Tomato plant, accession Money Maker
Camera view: horizontal (90 deg, fisheye); turntable rotation: 150 degrees
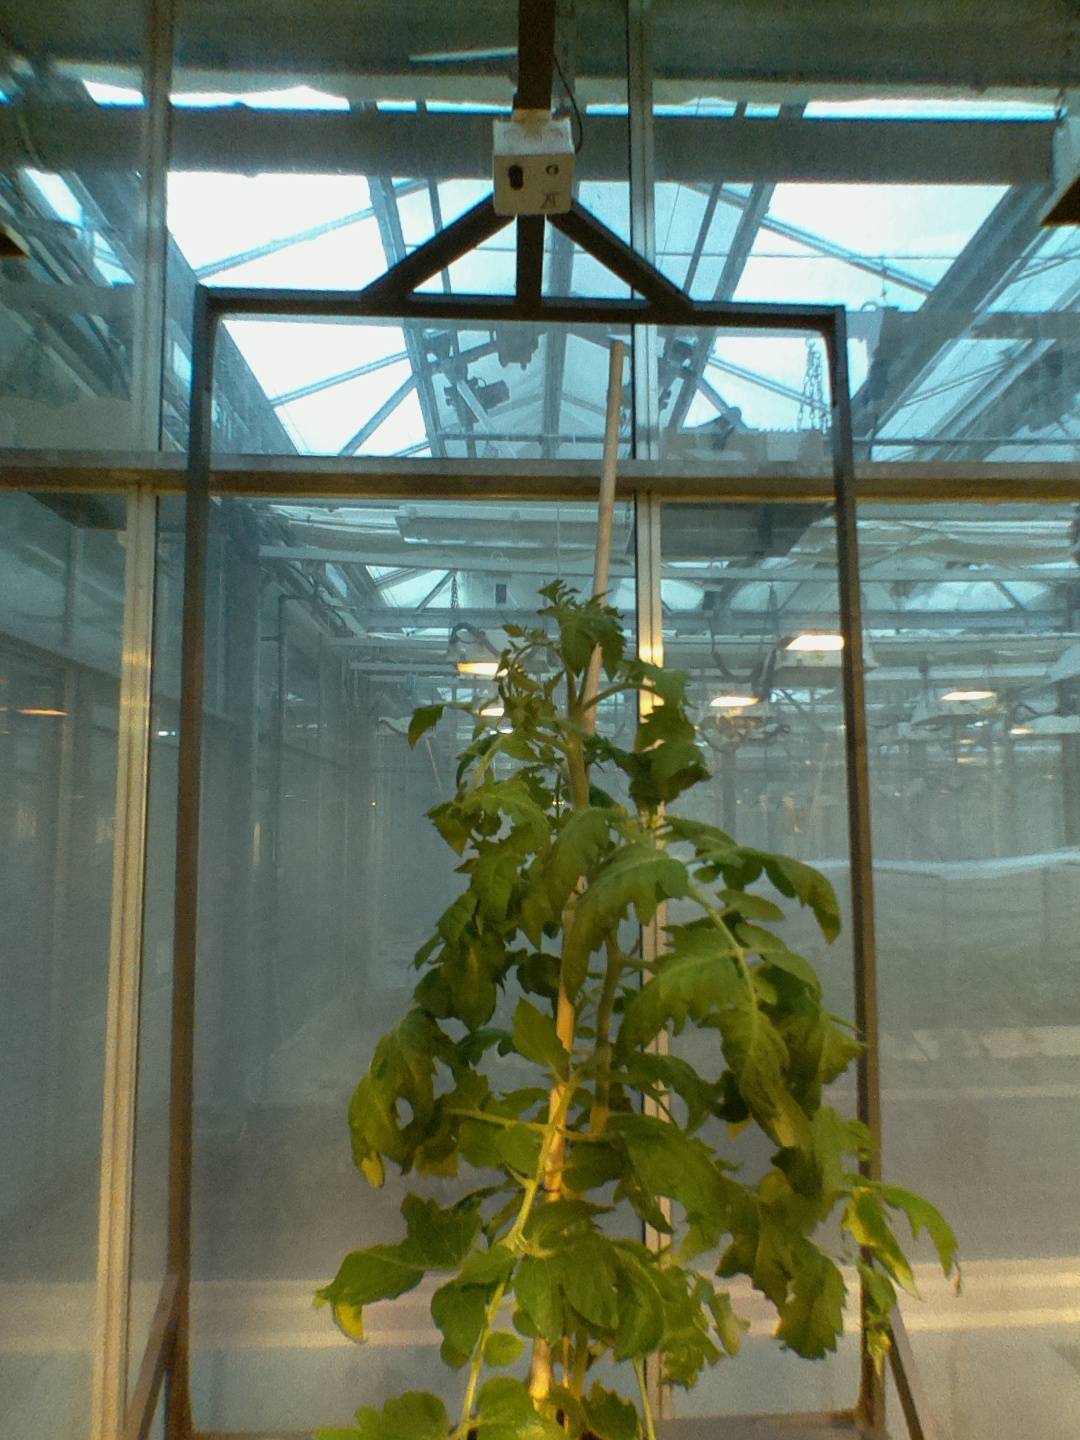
BBCH growth stage 65: Full flowering, 50%-60% of flowers open, first petals falling